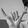
ASL letter: Y